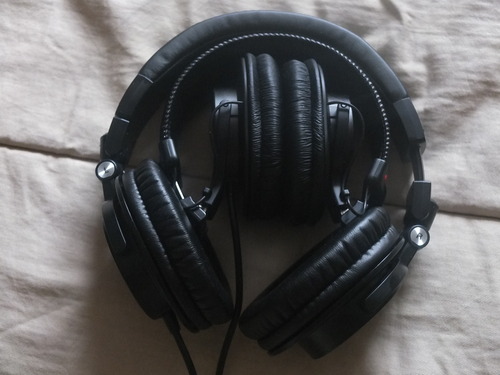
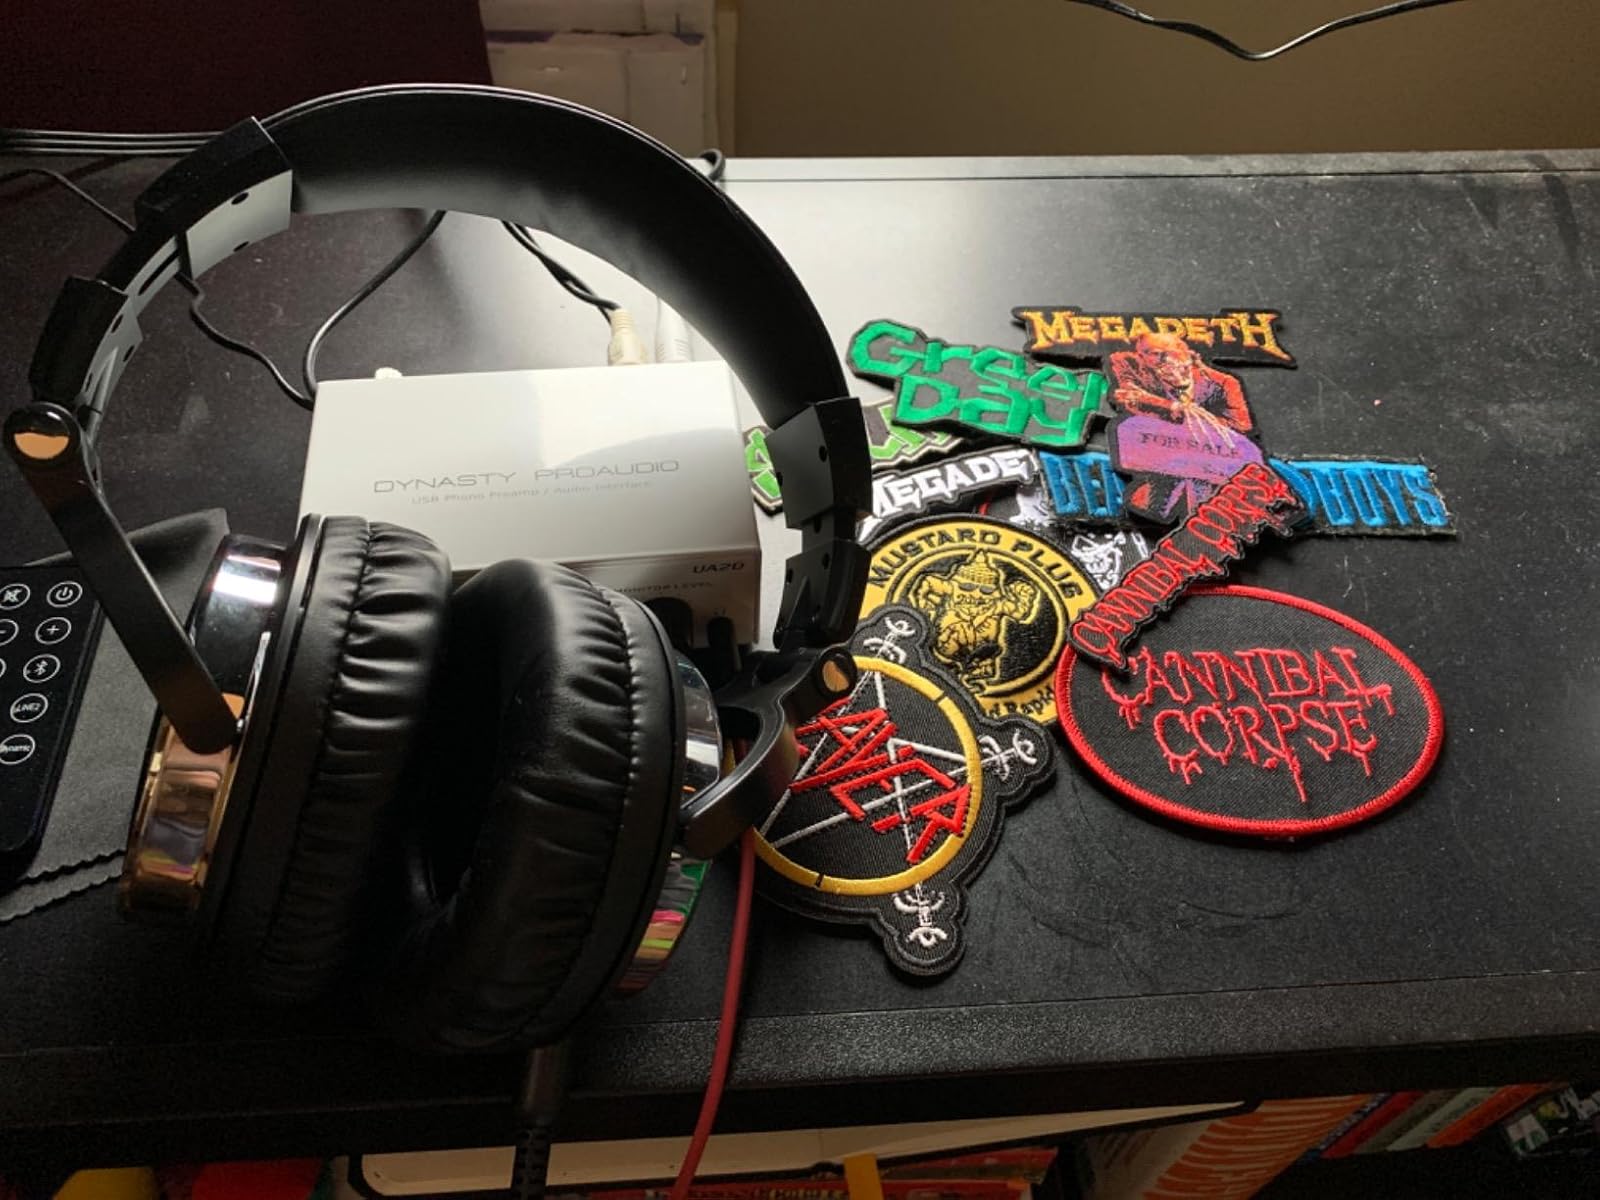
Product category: headphones
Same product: no